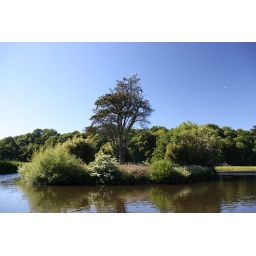
Jonathan and Shirley Seagull consider building a nest in a tree for a change